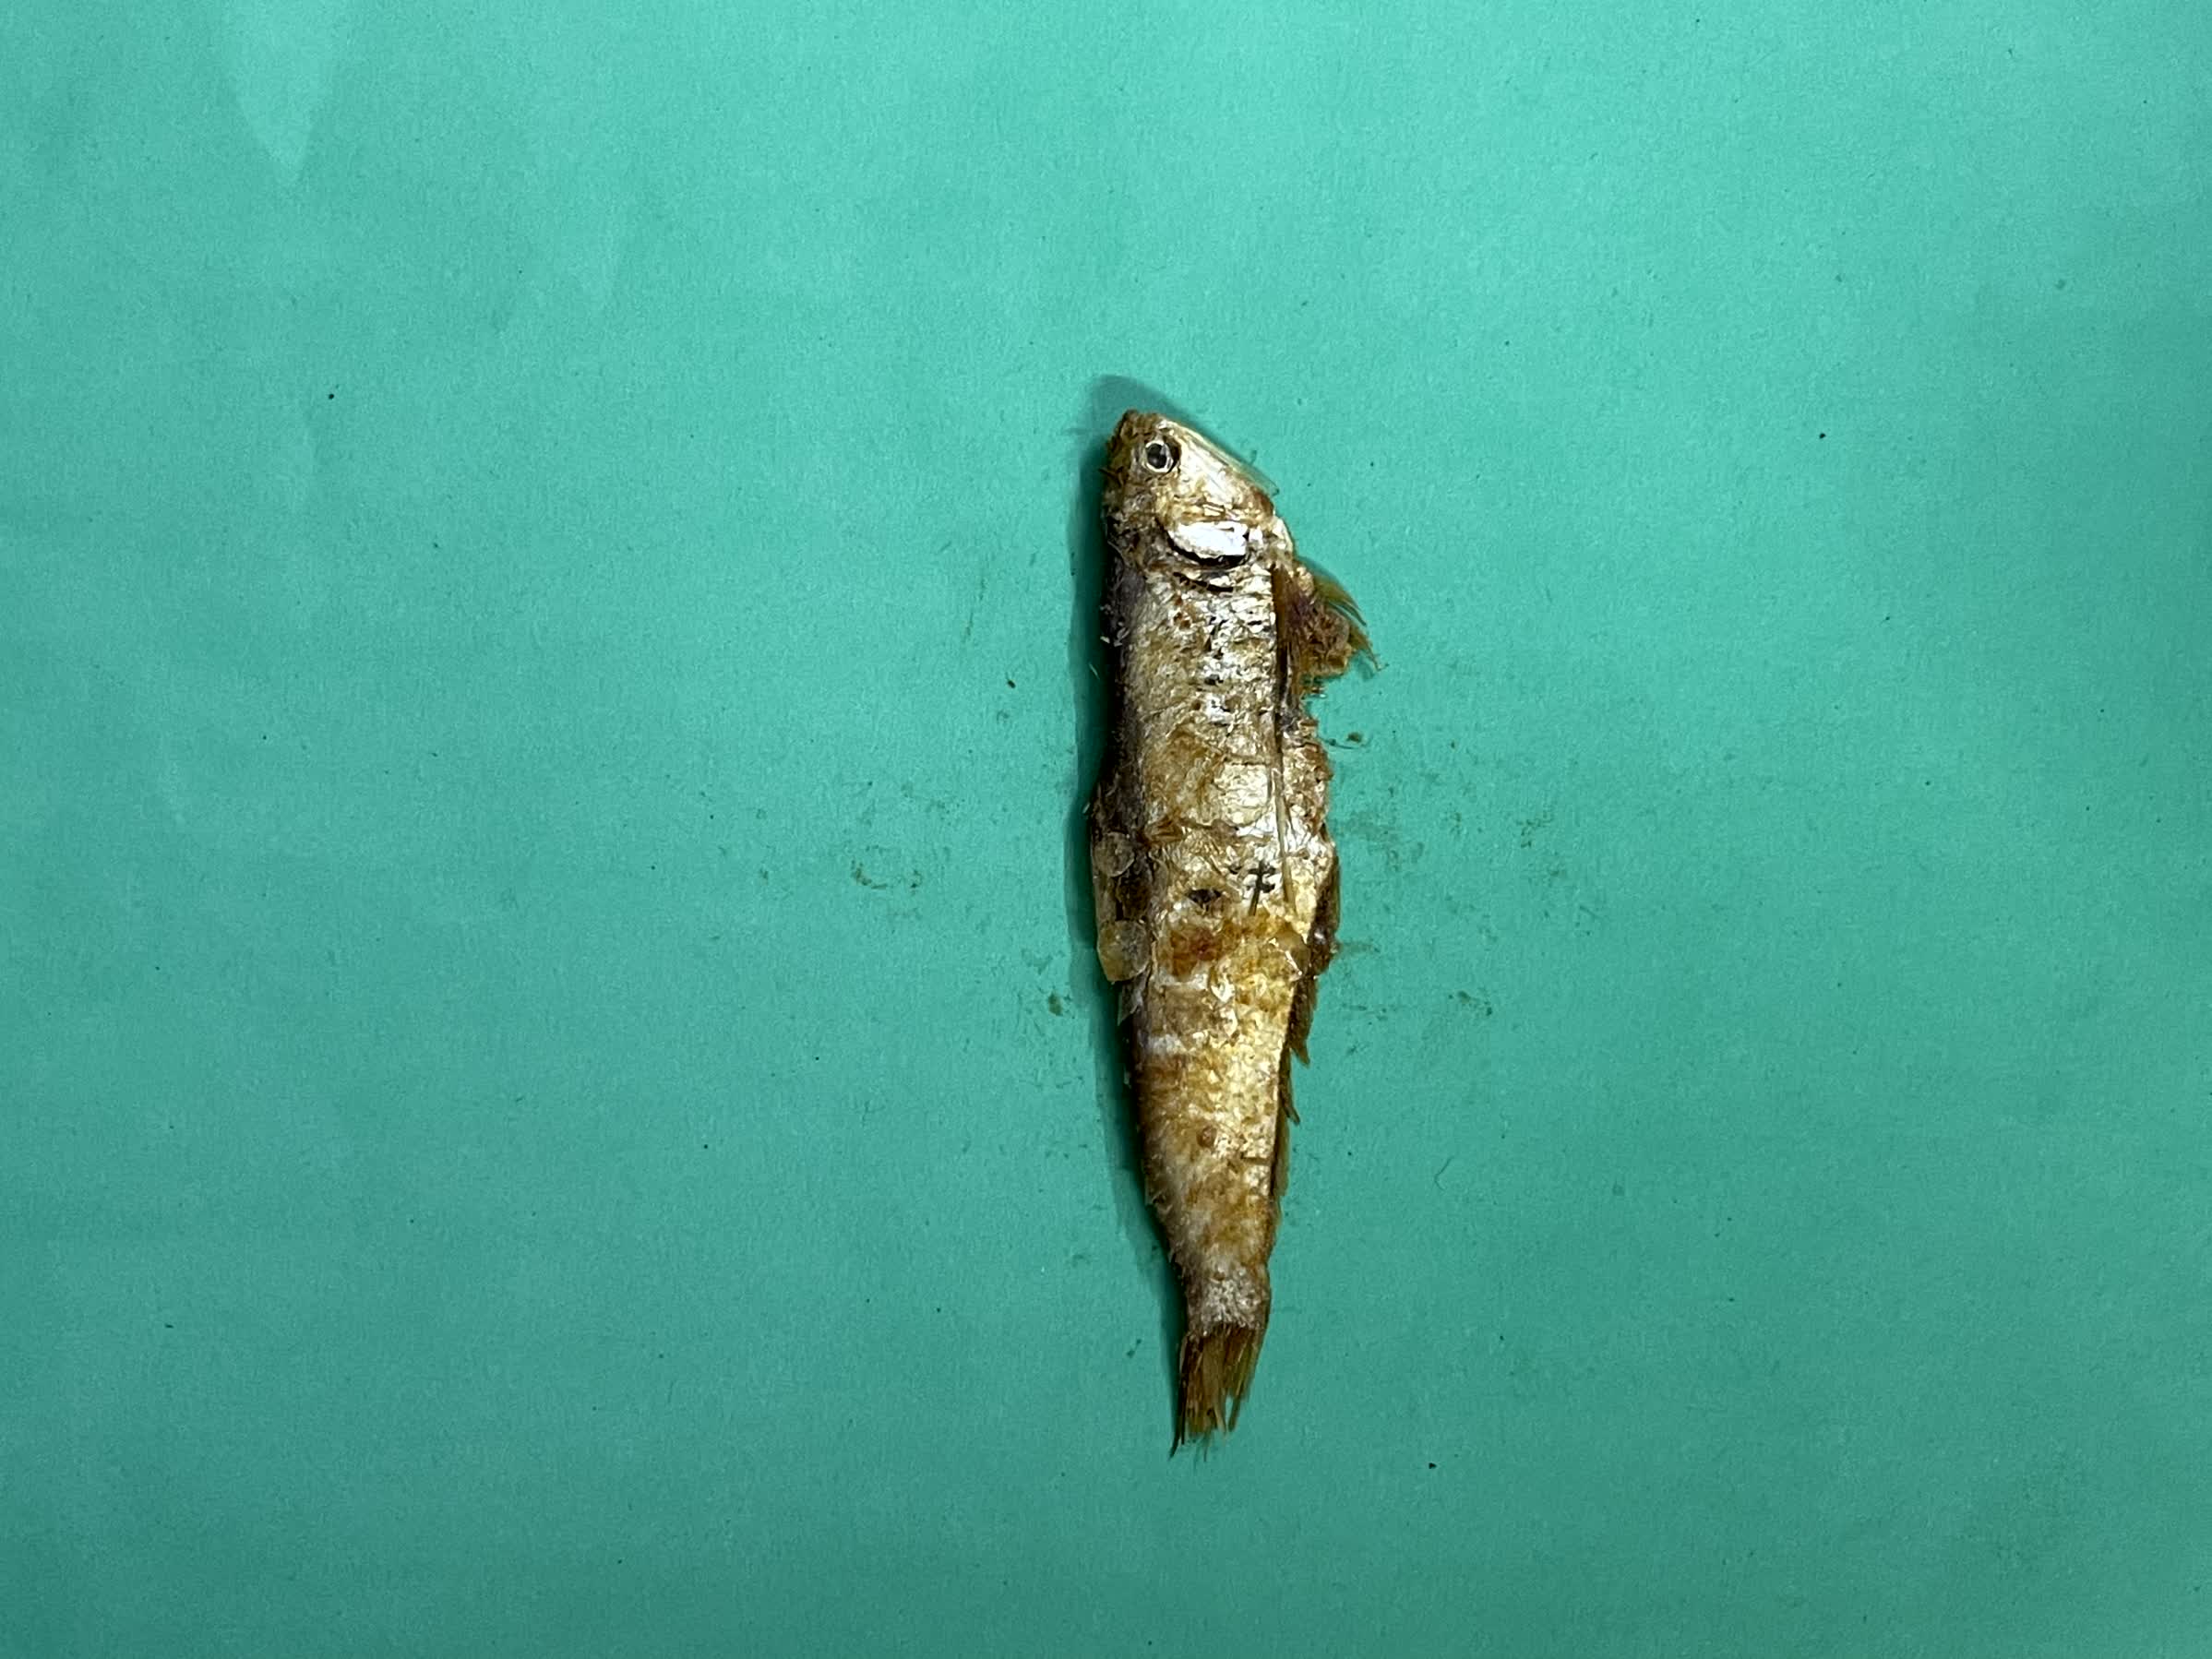
Species: Bashpata